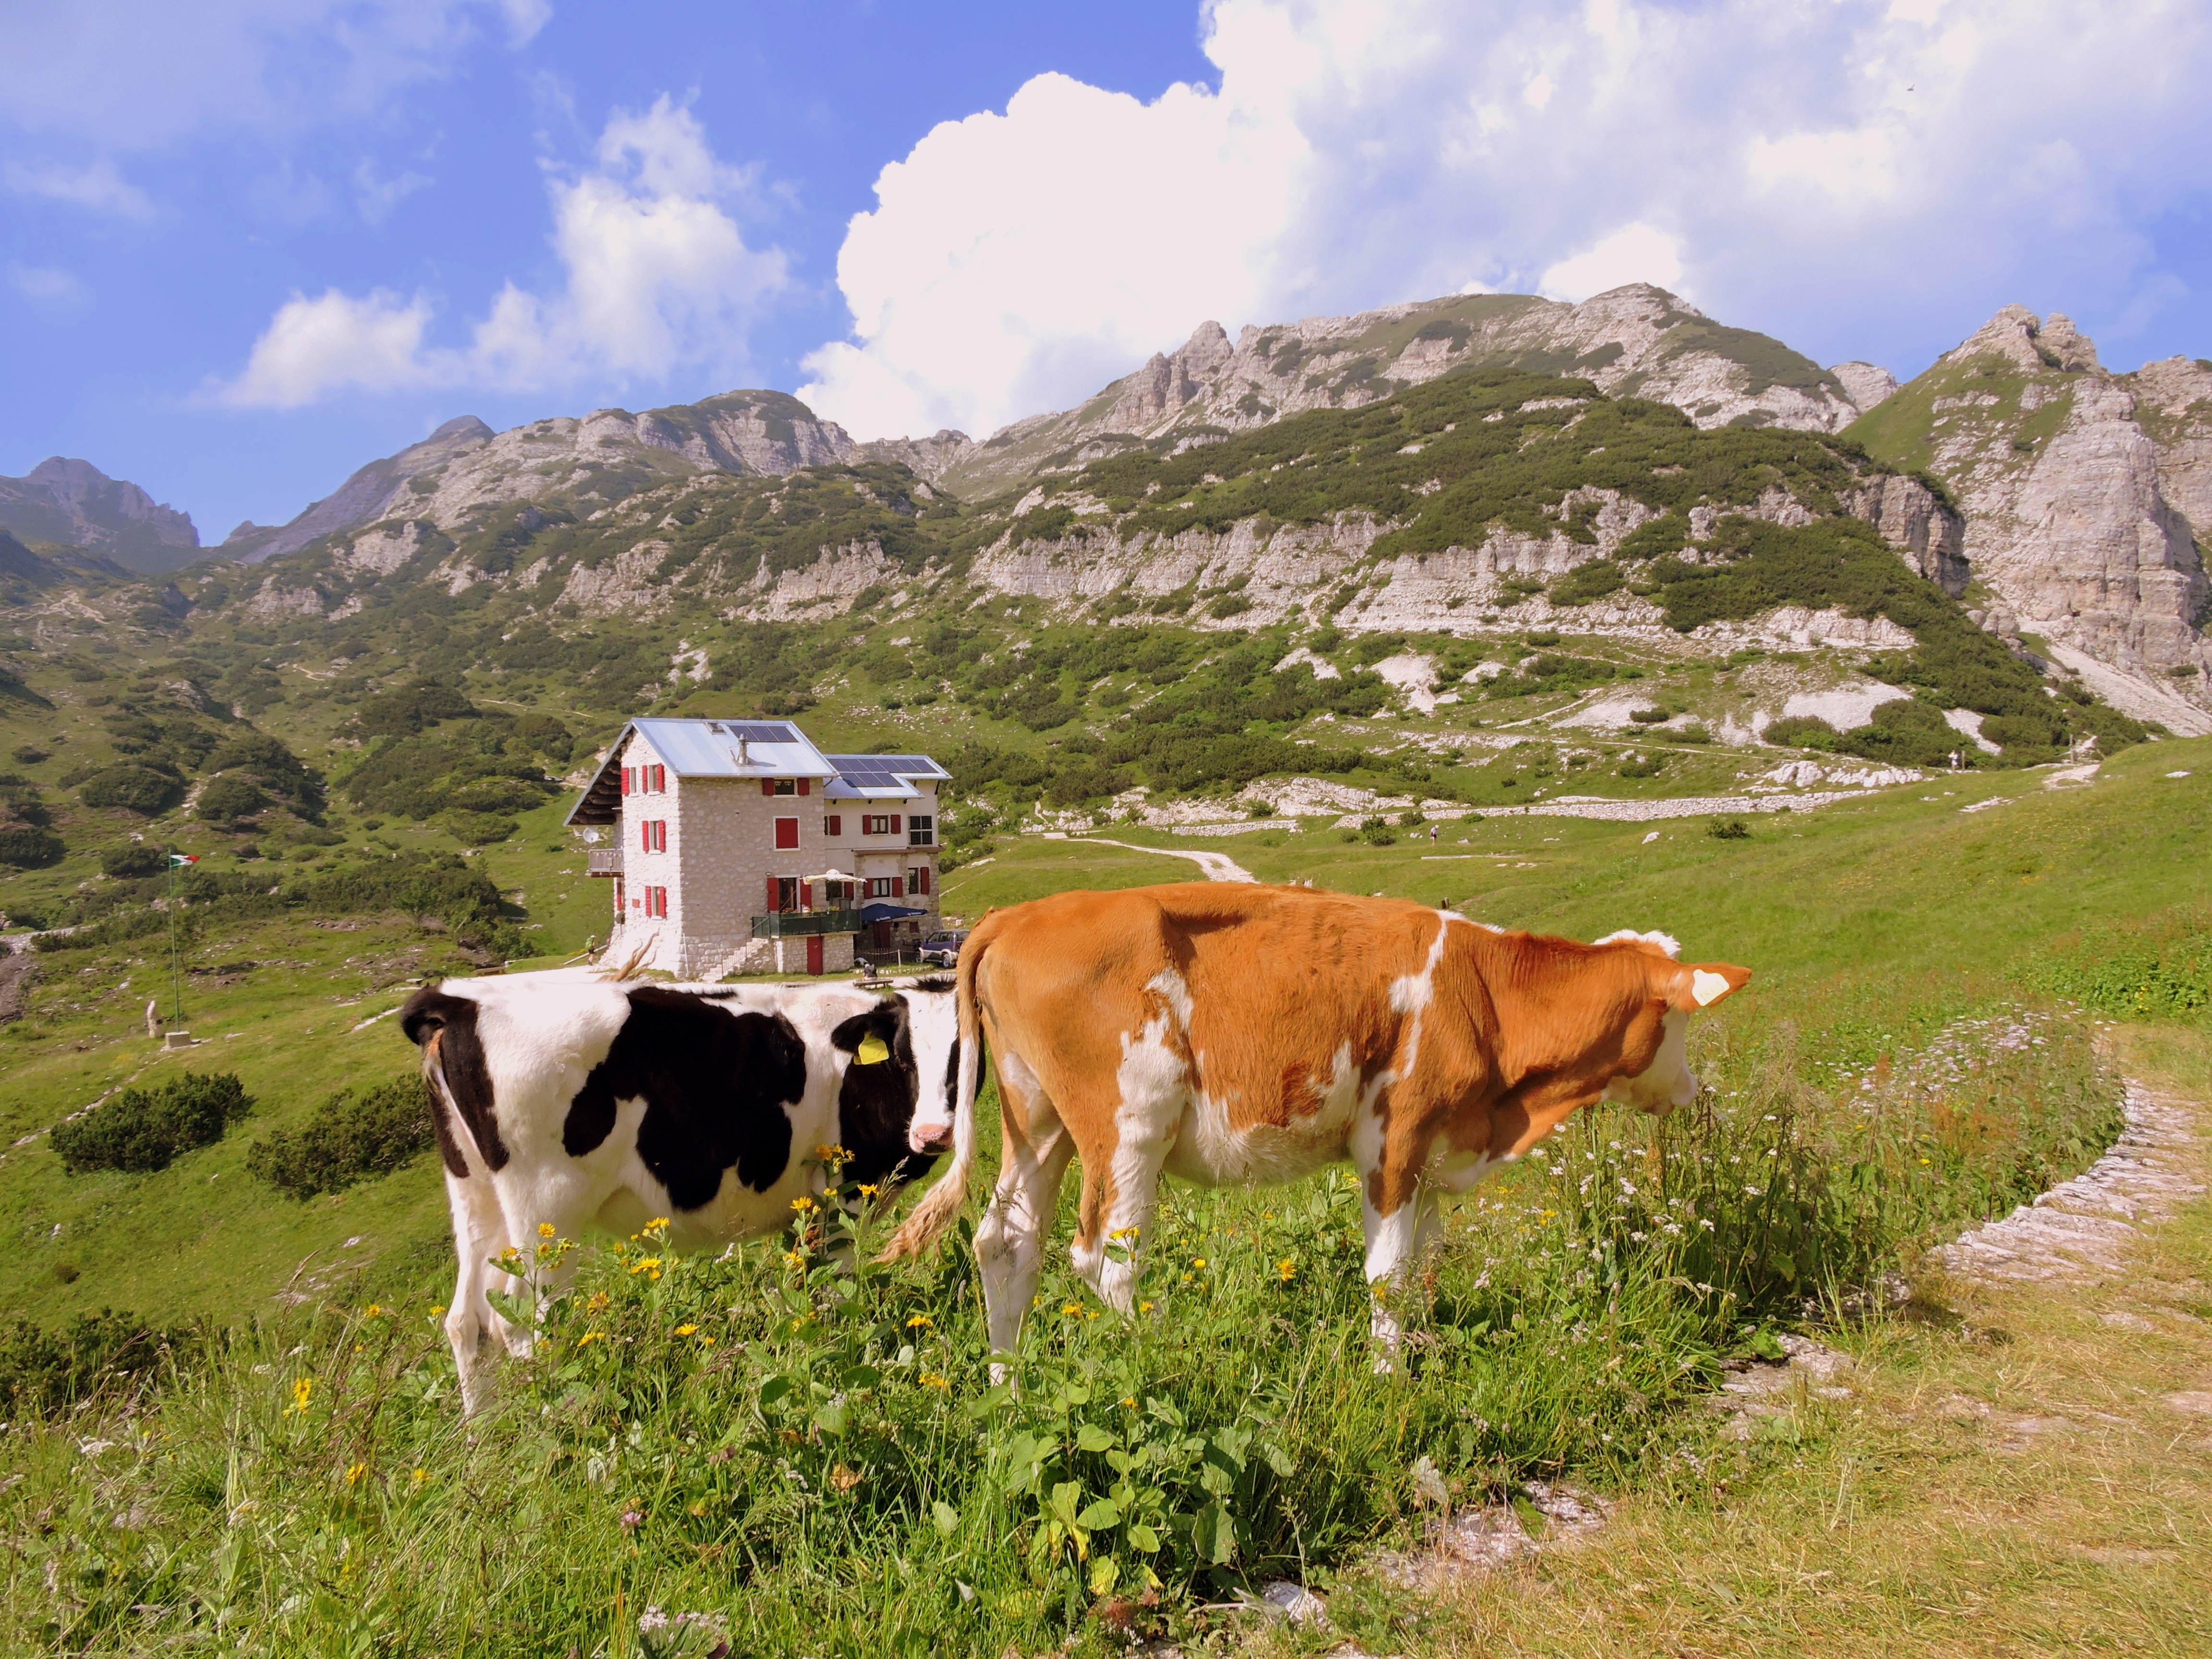
landscape, grass, wilderness, mountain, field, farm, meadow, mountain range, green, cow, herd, pasture, grazing, ranch, agriculture, prato, grassland, animals, plateau, habitat, ecosystem, rural area, dairy cow, natural environment, mountainous landforms, cattle like mammal